Southern Air Boss

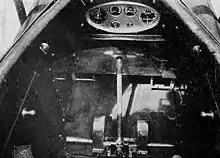
Rear cockpit

The two seat Air Boss was one of many 1920s small U.S. biplanes powered by the aged but cheap and readily available war-surplus Curtiss OX-5. It was first flown near the start of the Great Depression and only the prototype was completed.